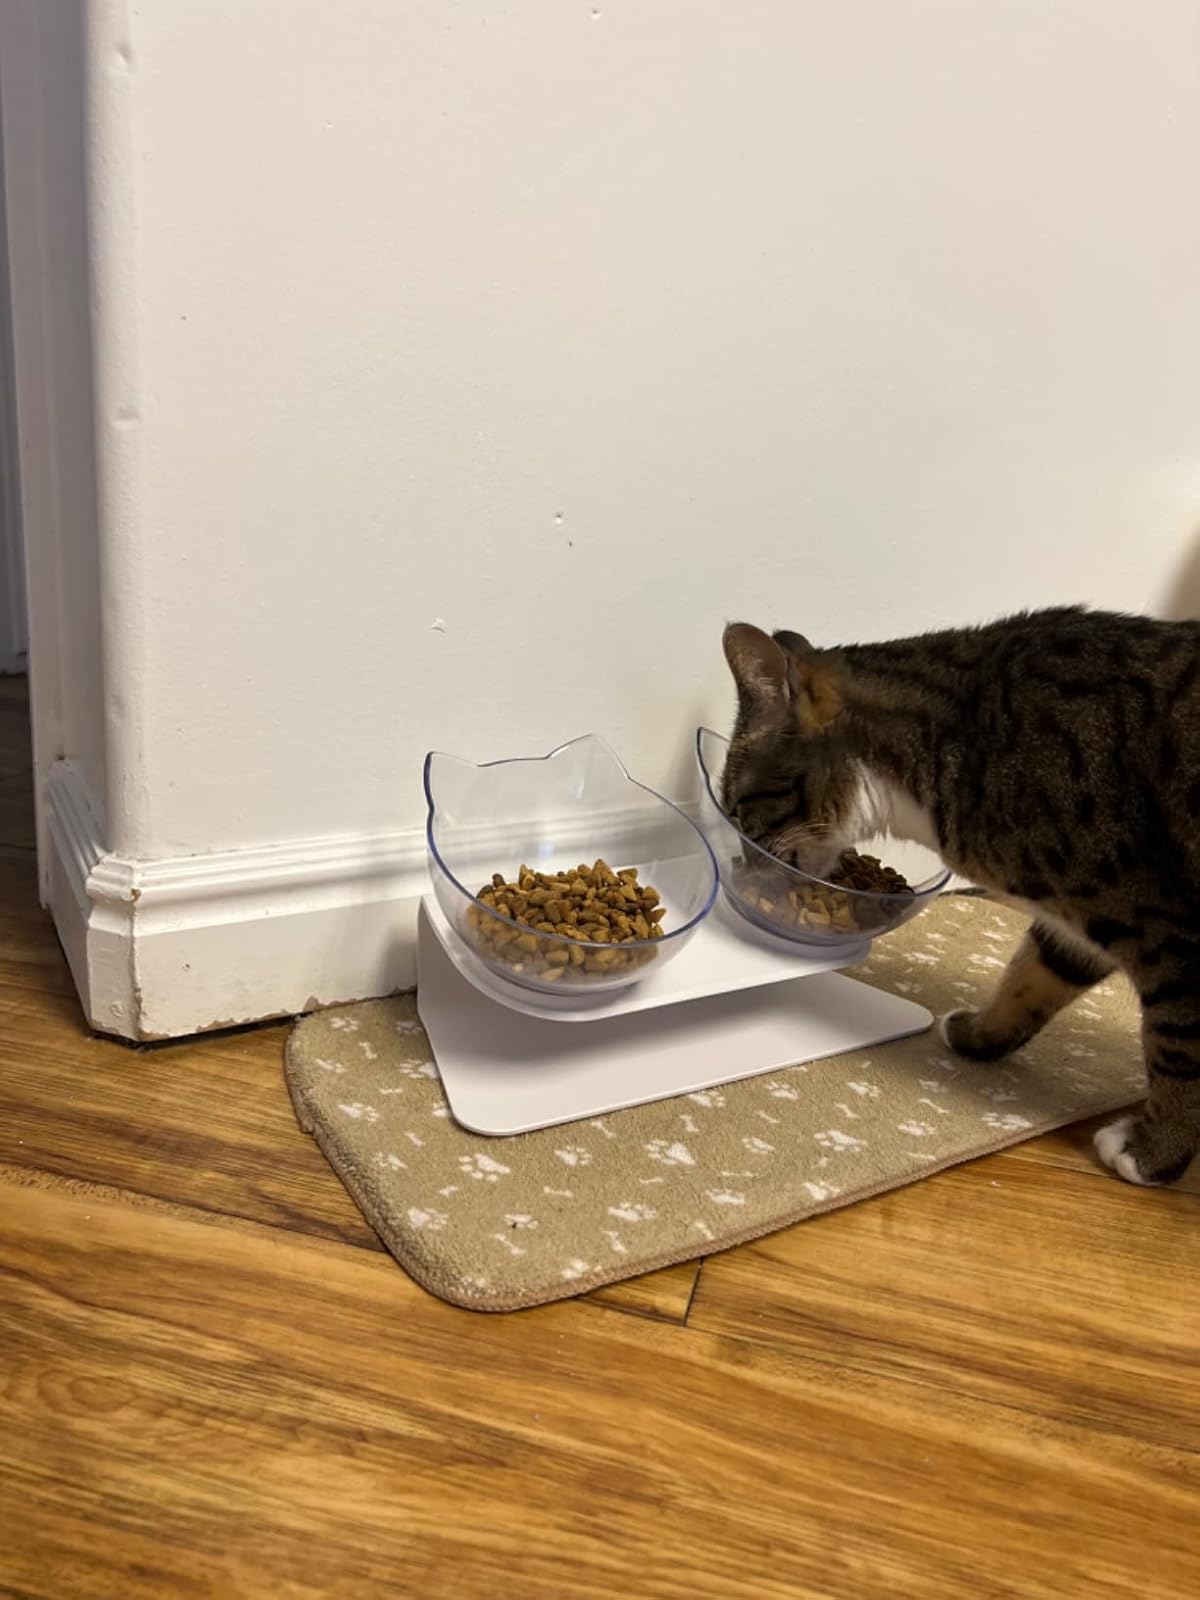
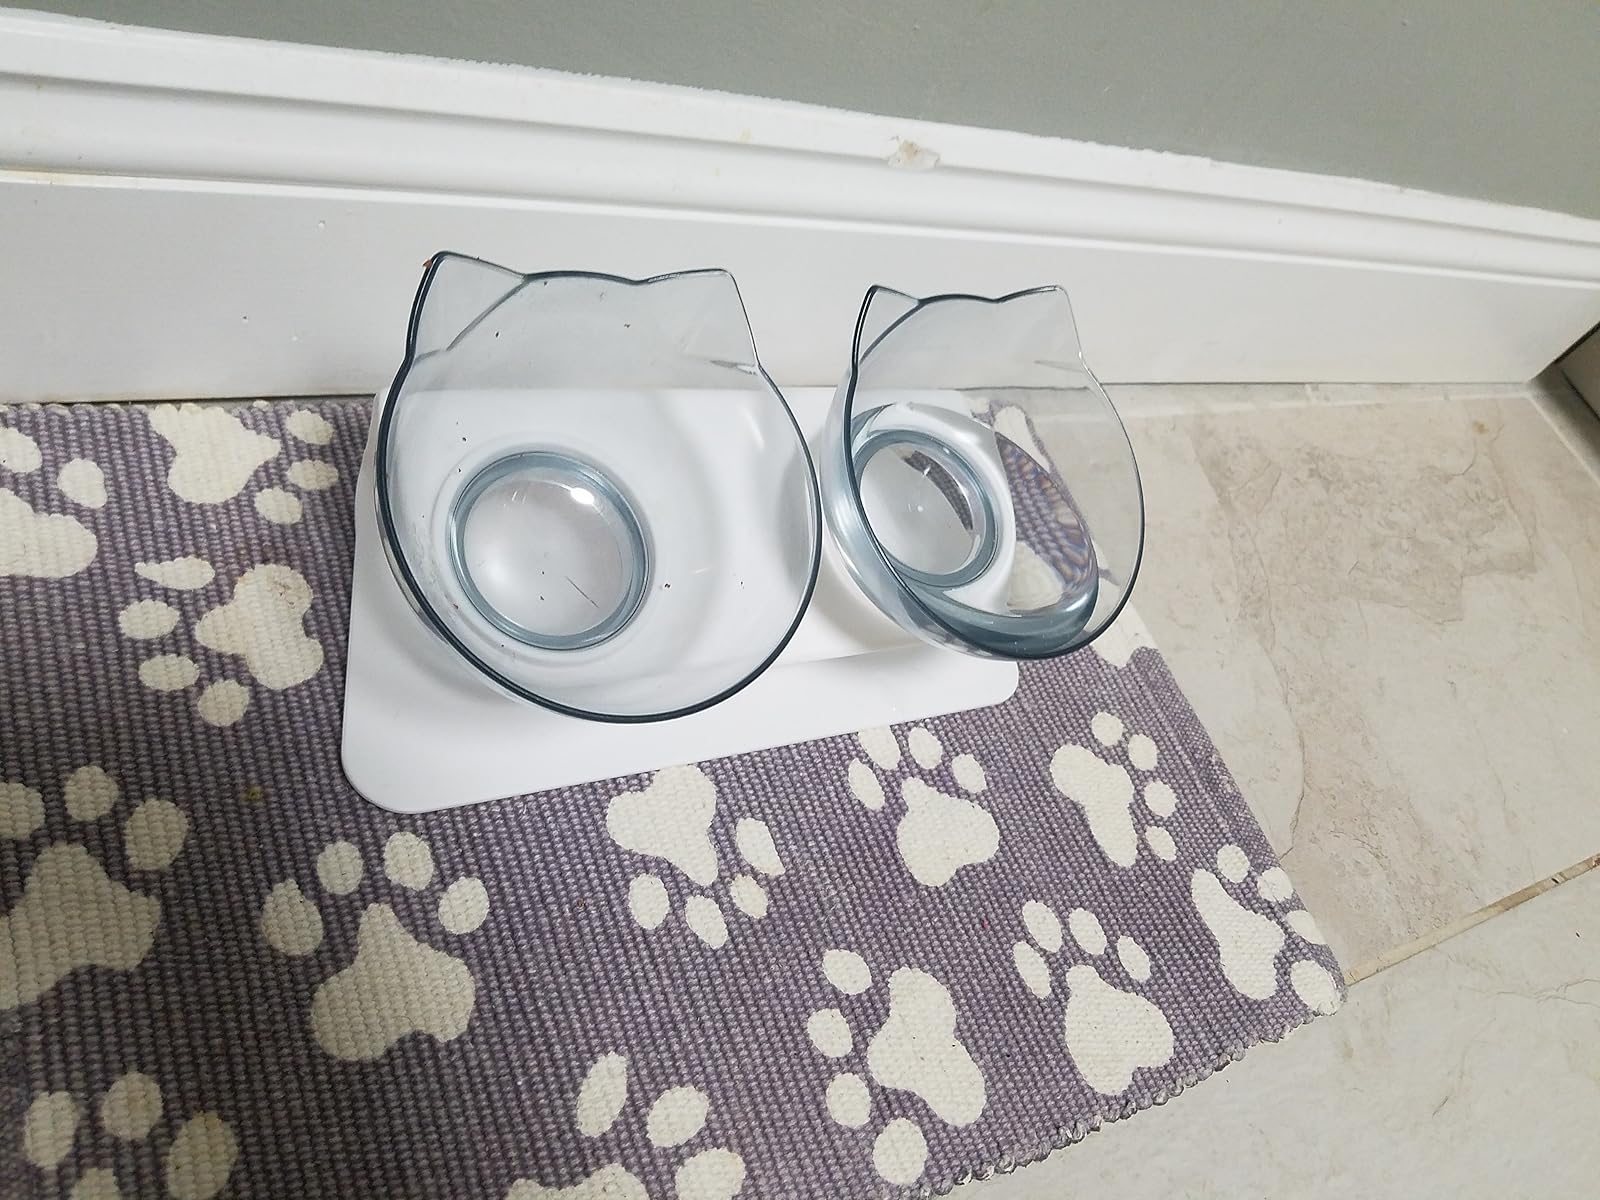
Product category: items_bowl
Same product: yes